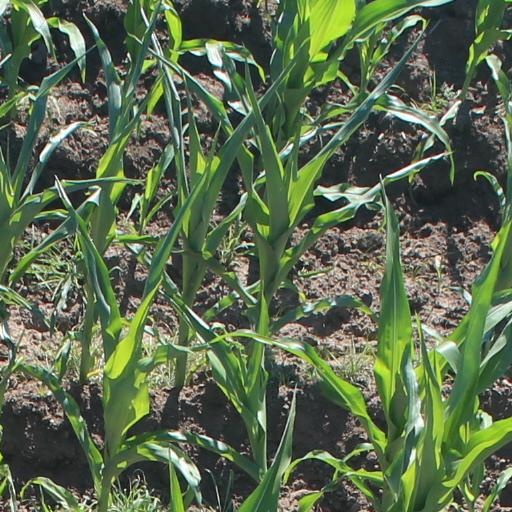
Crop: maize; corn